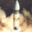
Label: rocket